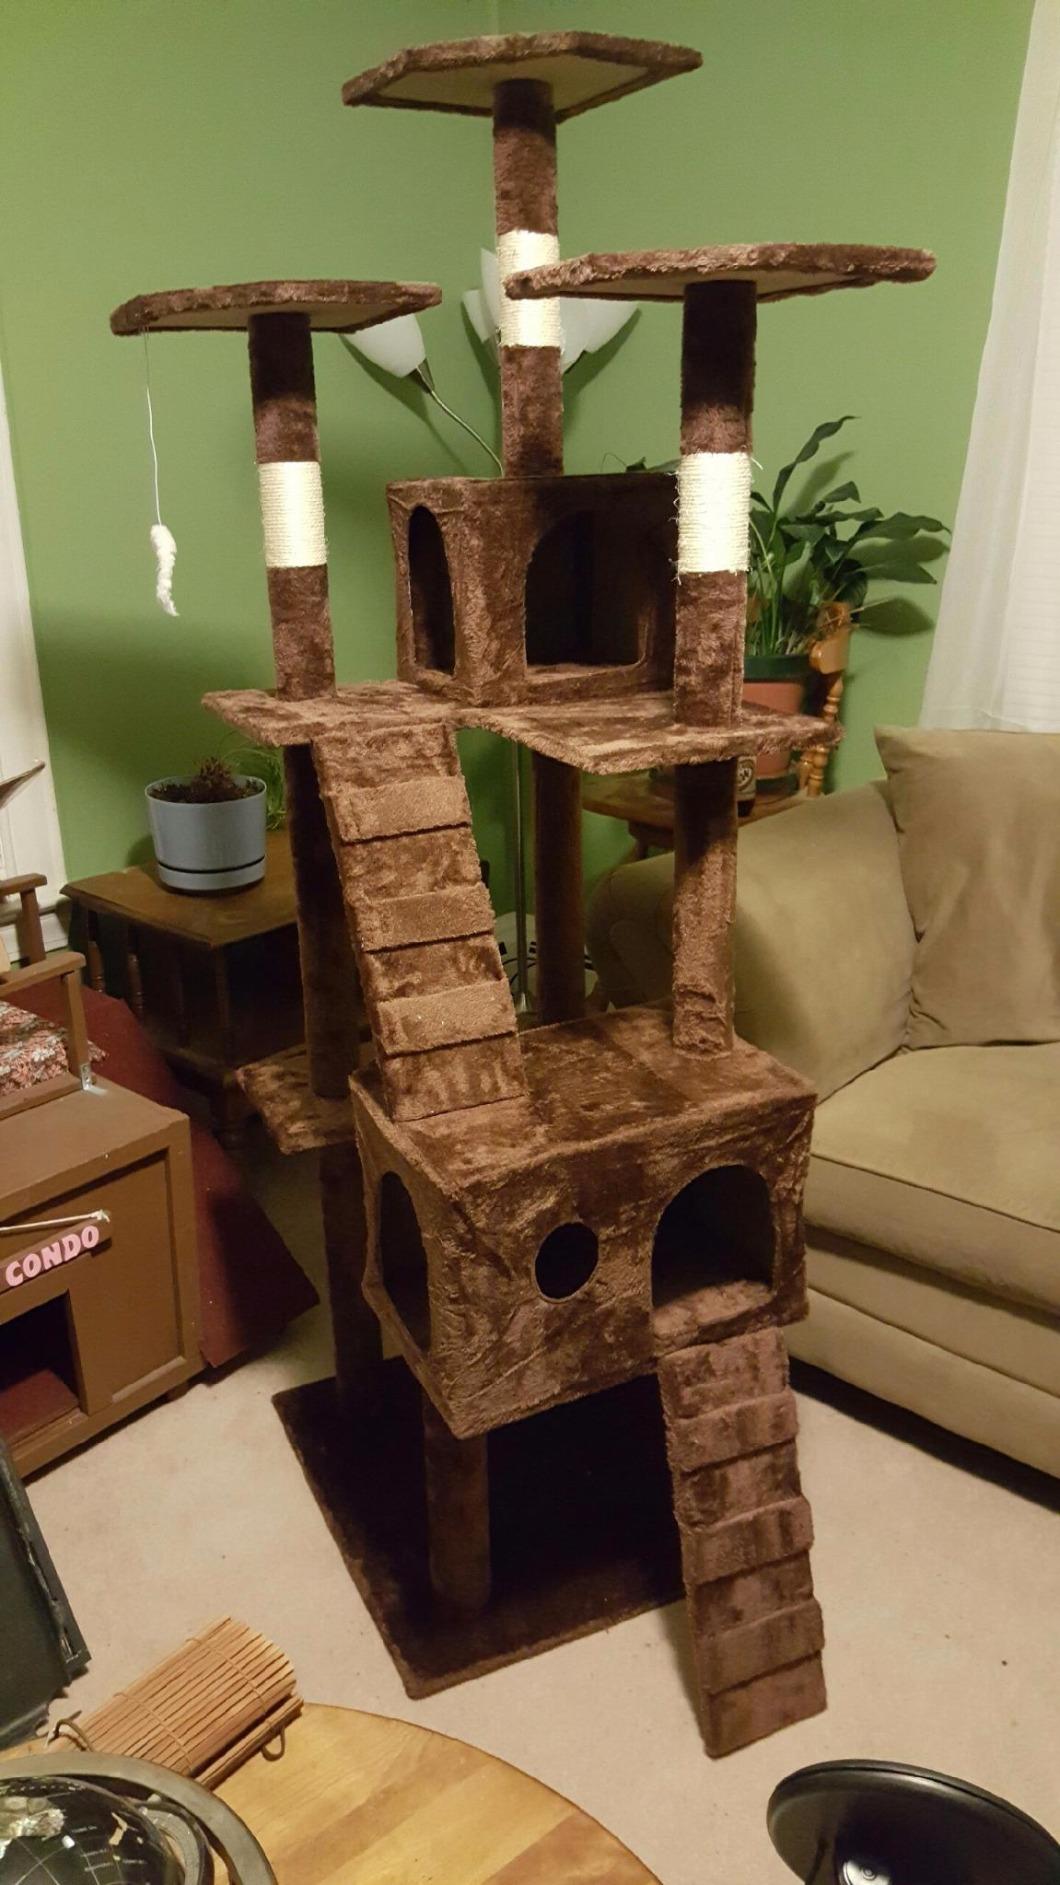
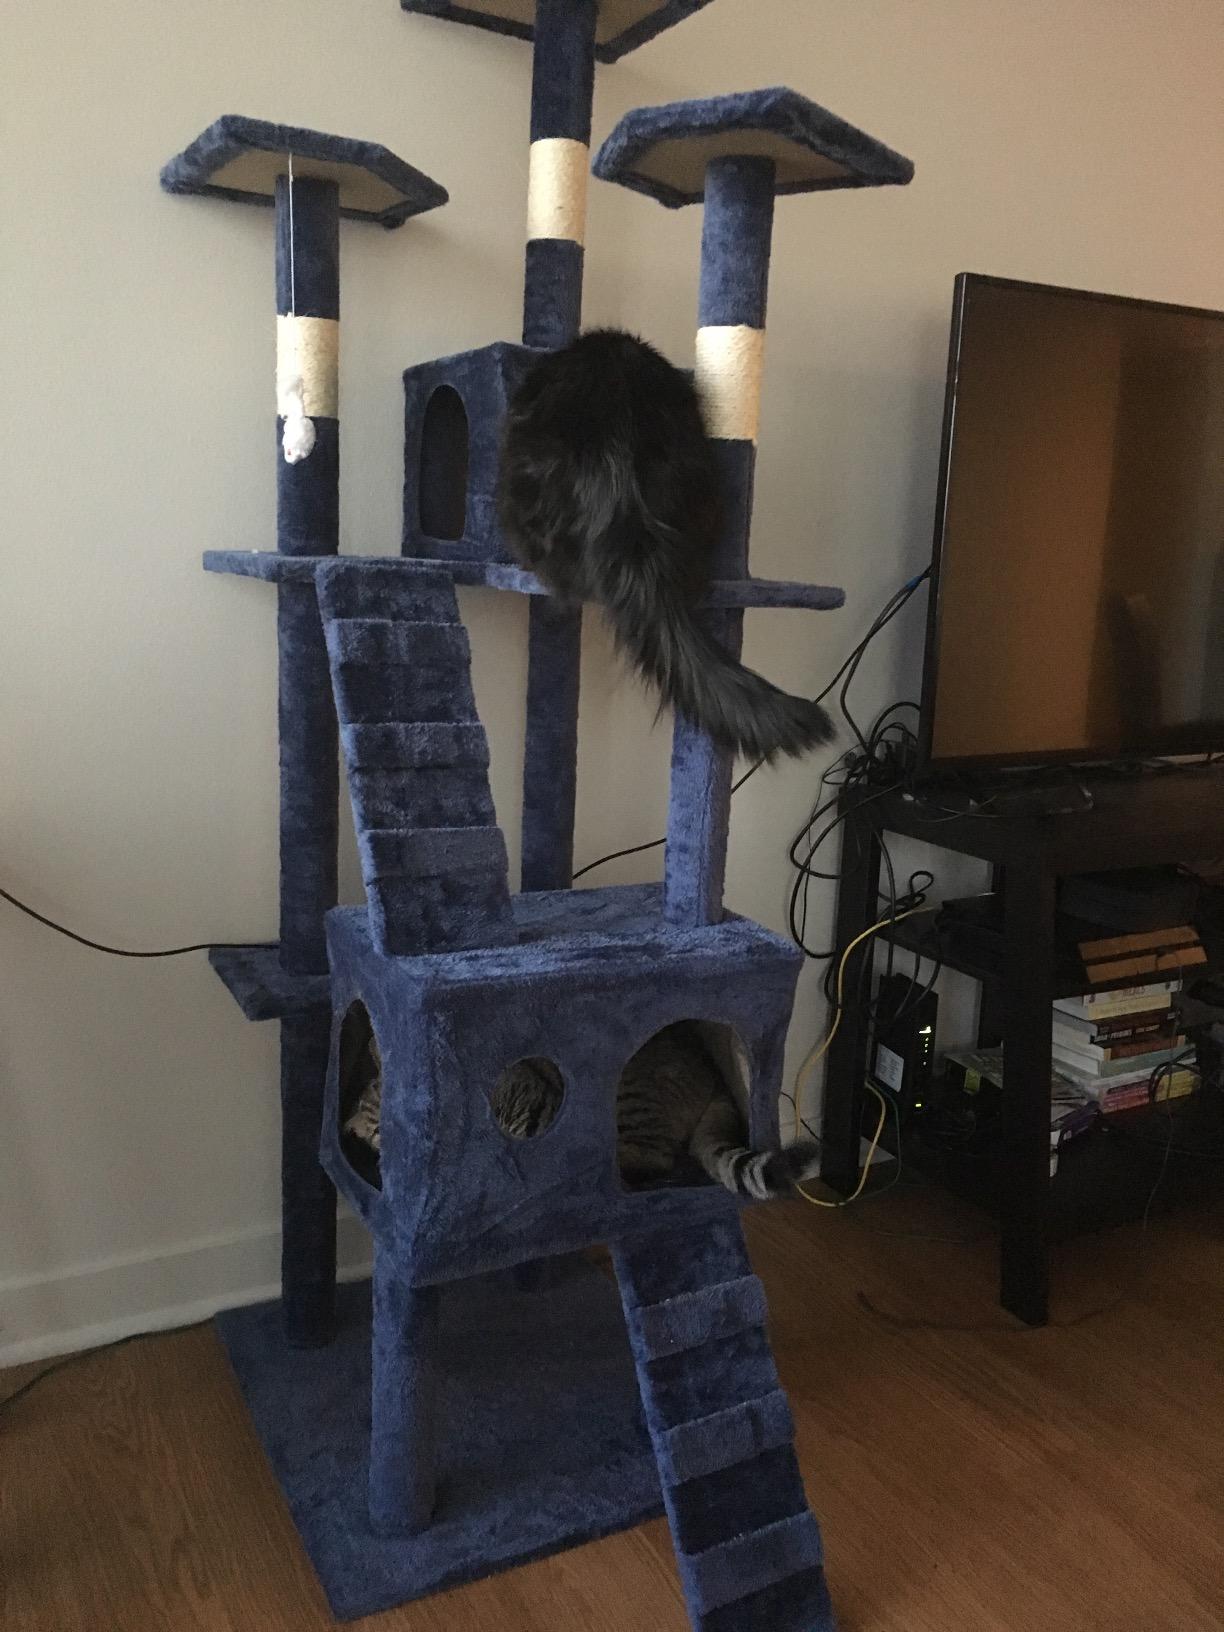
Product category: items_cat tree
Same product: no